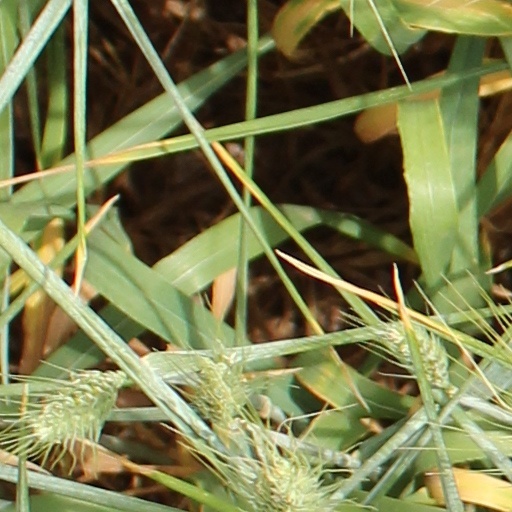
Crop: wheat